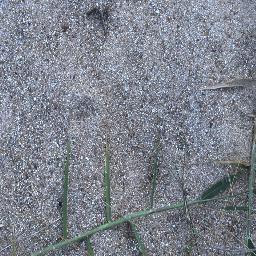
Label: negative